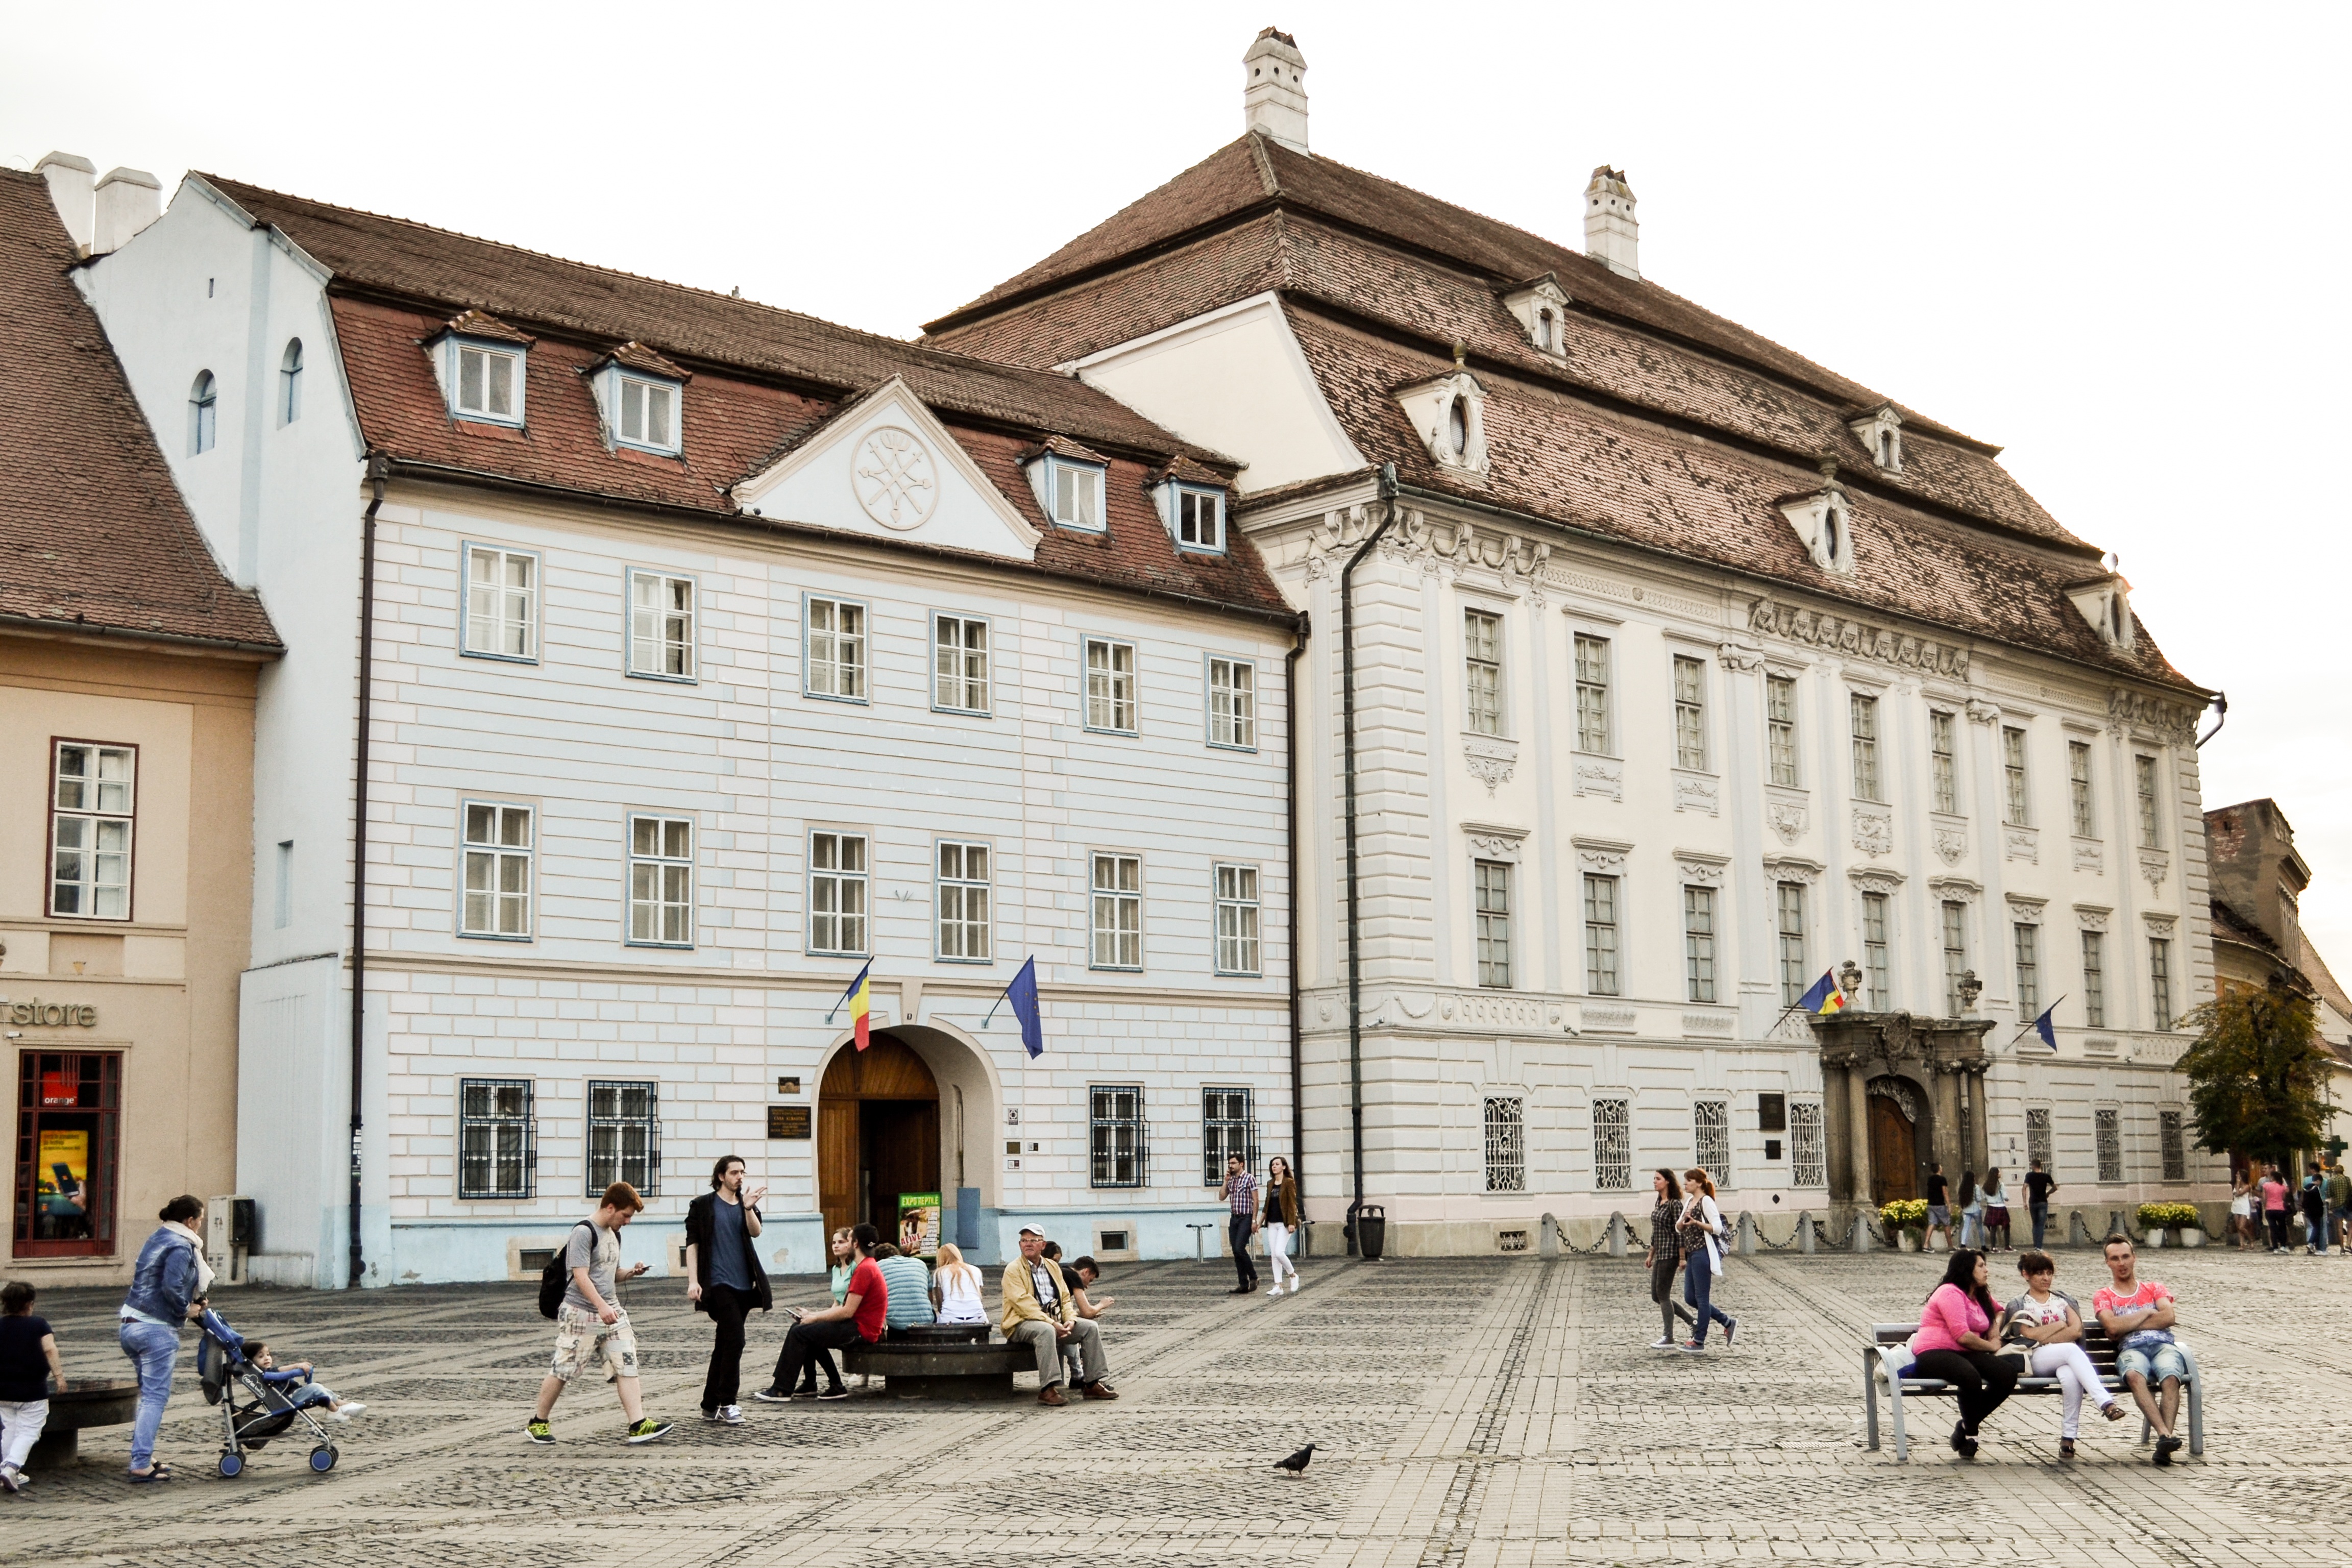
architecture, town, building, palace, old, city, travel, europe, plaza, facade, history, town square